My Life as a Dog

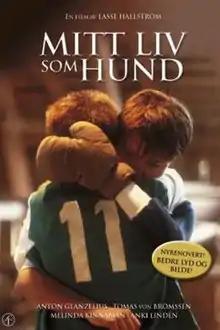
Film poster

My Life as a Dog is a Swedish drama film which was released to cinemas in Sweden on 12 December 1985, directed by Lasse Hallström. It is based on the second novel of a semi-autobiographical trilogy by Reidar Jönsson. It tells the coming-of-age story of Ingemar, a young boy sent to live with relatives. The cast includes Anton Glanzelius, Melinda Kinnaman, and Tomas von Brömssen.